History of the Jews in Poland

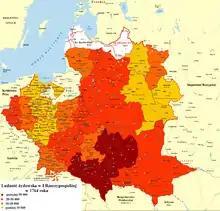
Number of Jews in Polish–Lithuanian Commonwealth per voivodeship in 1764

The most prosperous period for Polish Jews began following a new influx of Jews after the accession of Sigismund I in 1506. Sigismund protected the Jews in his realm, which encouraged many Jews to emigate to Poland, where they founded a community at Kraków.